Ponce Giraldo de Cabrera

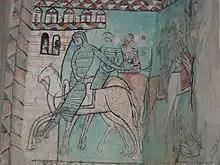
Knight depicted in a fresco on the wall of the "chapel of the treasure" in the monastery of Valbuena, where Ponce rejoined to the Castilian court after his victory over the king of Navarre.

Between 1146 and the emperor's death in 1157, Ponce participated in almost every military expedition waged by Alfonso. In April–May 1146 he was with the army that conquered Córdoba and raided its Great Mosque. He witnessed an imperial charter of 19 April, which was drawn up "after returning to the earthworks, where the above named emperor made the prince of the Moors, Abengania, his vassal, and a certain part of Córdoba was plundered with its great mosque." Early in the summer that year, Ponce, along with Manrique Pérez, Ermengol of Urgell and Martín Fernández, led the force that defeated and killed Sayf al-Dawla, a vassal of the emperor who had revolted, in the battle of Albacete. The "Chronica Adefonsi imperatoris", which narrates this campaign, names Ponce before the other Christian leaders.